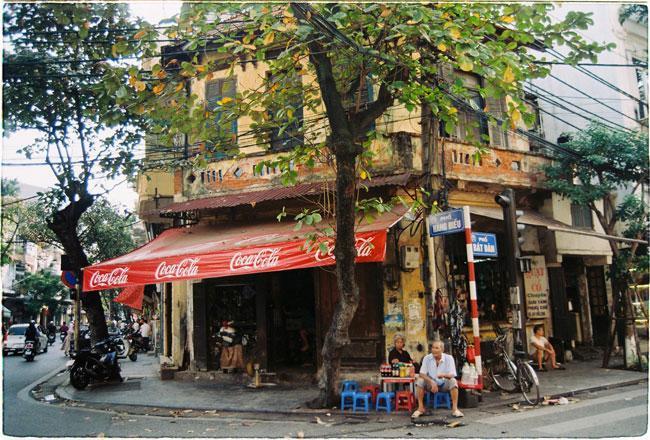
có một ông cụ đang ngồi ở bên vỉa hè